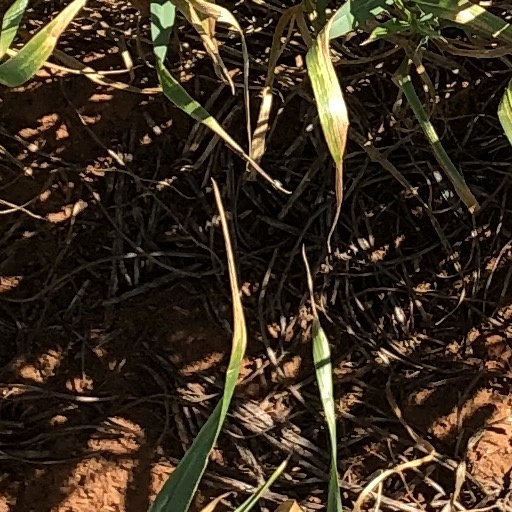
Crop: wheat